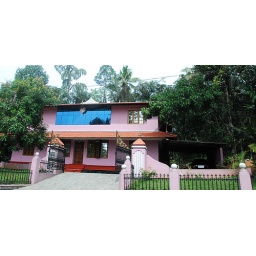
Driving from Kochin on the coast to Munnar in the mountains